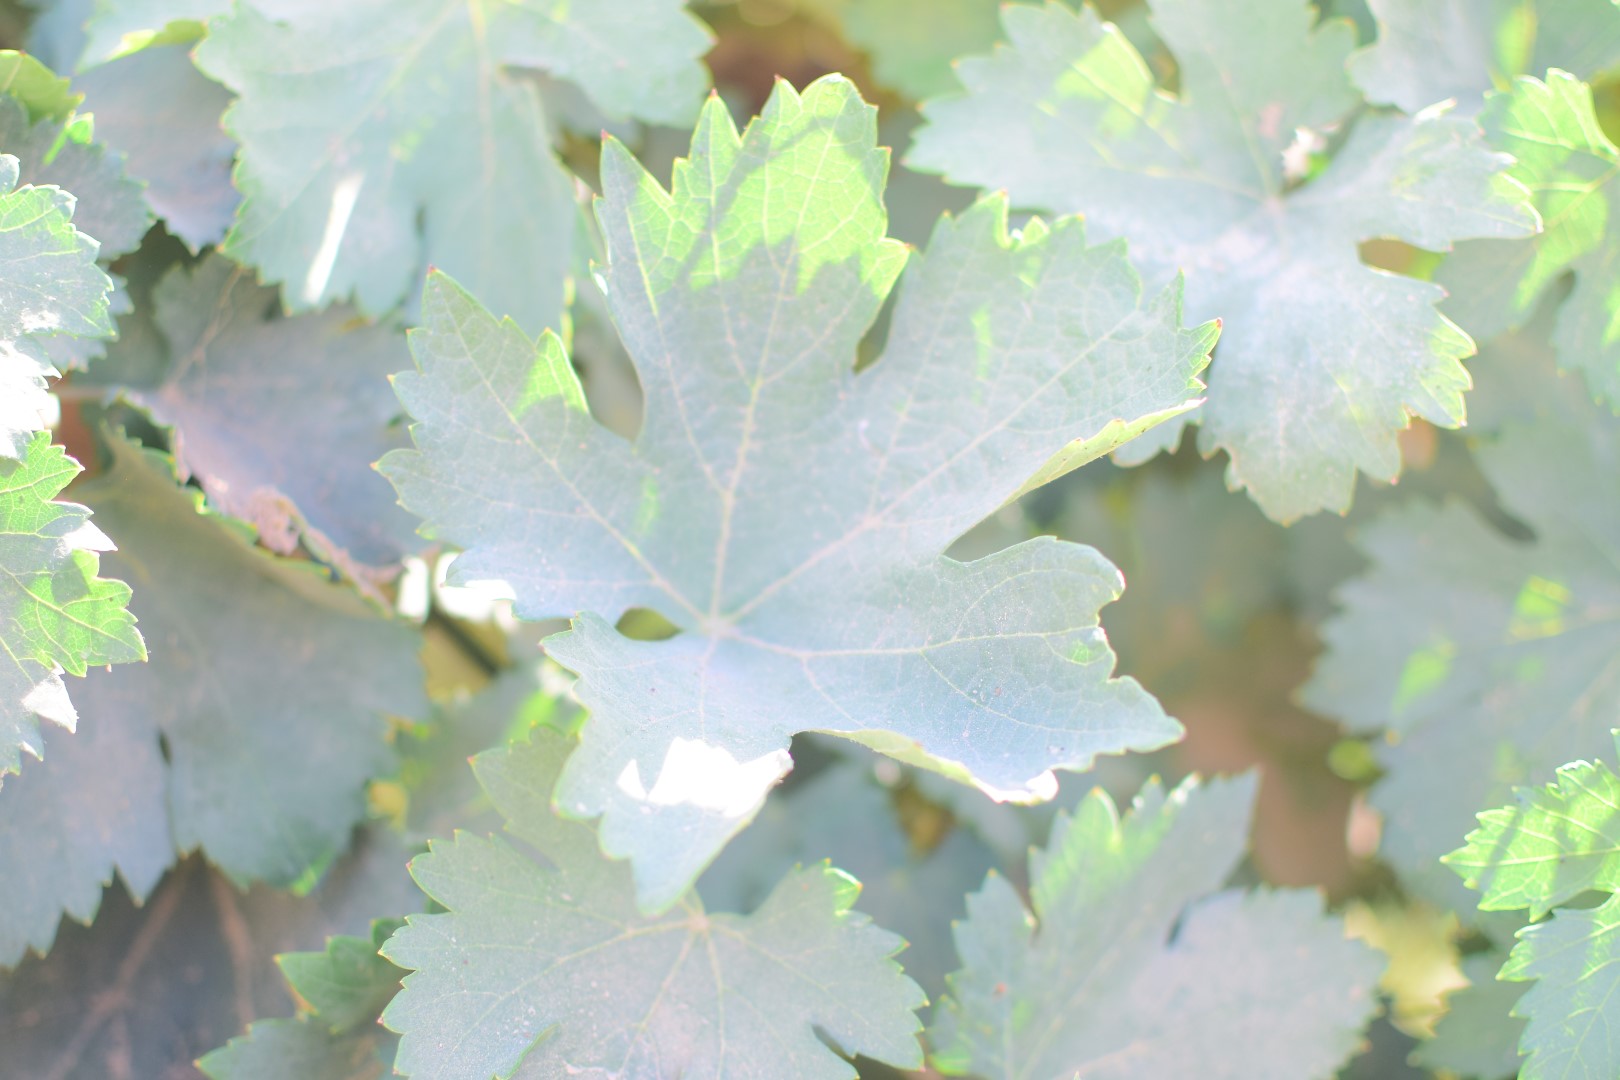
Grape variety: Halawani